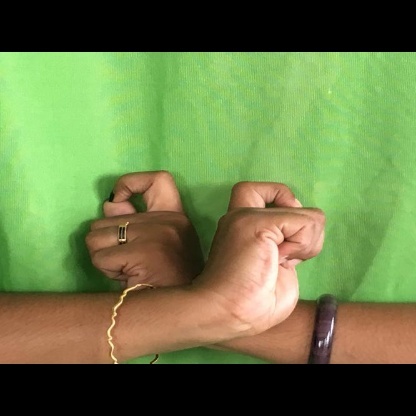
Mudra: Berunda